Michael F. Kane

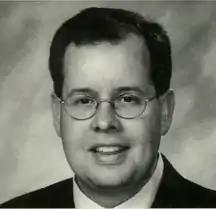
Kane in 2005

Michael F. Kane (born June 10, 1967, in Holyoke, Massachusetts) is an American politician who represented the 5th Hampden District in the Massachusetts House of Representatives and was a Holyoke City Councilor from 1996 to 2000. Kane resigned his seat on June 11, 2012, to take a job at Columbia Gas. City Councilor Aaron Vega, a Democrat, won the election to succeed him during the general election on November 6, 2012.